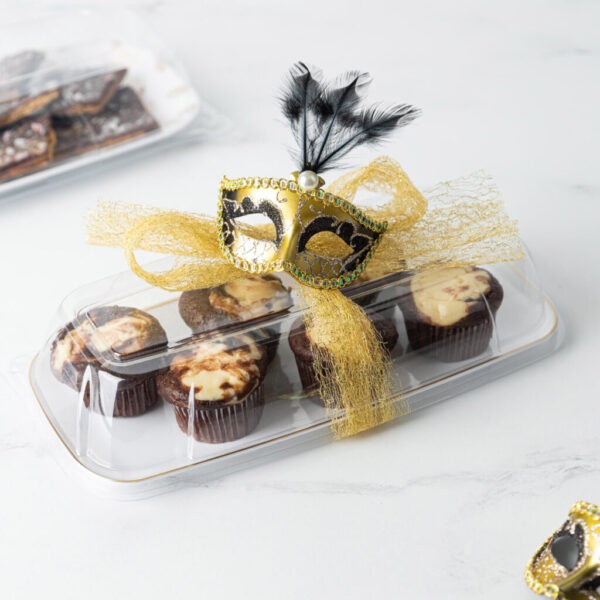
Organic Tray Lid-Available in 10.6" & 17.5"
Top an organic tray with one of these lids and send your new neighbor a beautiful display of freshly baked cookies! Also so convenient for storage in your refrigerator…so easy to stack!
Brand: Bluesky
Category: Home & Garden > Kitchen & Dining > Tableware > Serveware Accessories > Tureen Lids